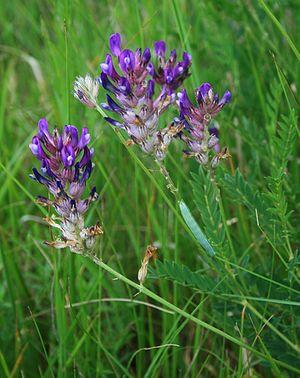
Cette liste de Tracheophyta de Bosnie-Herzégovine, ainsi que d’espèces introduites est un aperçu incomplet d’espèces de mousses, de fougères, de gymnospermes et d’angiospermes citées dans la littérature disponible en langues bosniaque, croate, serbe et serbo-croate. Cet aperçu n’inclue pas des espèces cultivées ni celles occasionnellement introduites.